Muslim News Nigeria

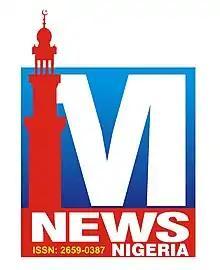

Muslim News Nigeria is a bi-monthly print and daily online Islamic newspaper in Nigeria.